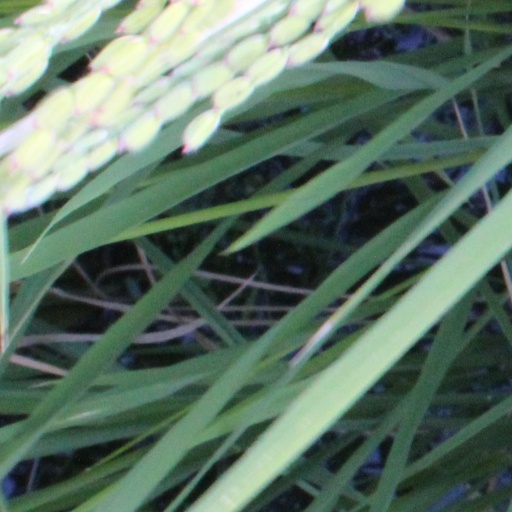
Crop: rice